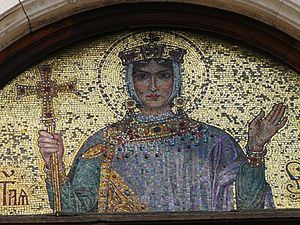
Aelia Eudocia / Kejserinde / Den senere tolkning
Eudocia er gengivet som helgen på denne mosaik (fra omkring 1910), som er en del af den udvendige udsmykning på Alexander Nevsky katedralen i Sofia i Bulgarien.
Aelia Eudocia, var kejserinde, gift med den østromerske kejser Theodosius II. Hendes oprindelige navn var Athenais, og hun var født i Athen. I 421 indgik hun ægteskab med kejseren og blev i 423 officielt kejserinde. Ægteskabet sluttede i praksis med Eudocias bortvisning fra hoffet i 443, og hun flyttede til Jerusalem, hvor hun også døde. Aelia Eudocia havde et indgående kendskab til klassisk græsk litteratur og hun skrev digte, der blandt andet tog udgangspunkt i Homers værker.